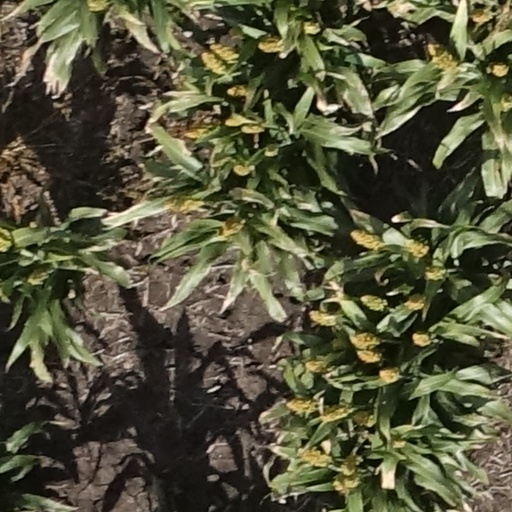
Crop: sorghum